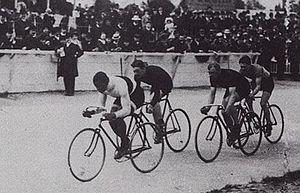
Marshall Walter Taylor dit Major Taylor est un coureur cycliste américain qui remporte le championnat du monde professionnel de vitesse à Montréal en 1899. Il détient sept records du monde en 1899 et fait figure, de 1899 à 1904, de cycliste sur piste le plus rapide du monde.